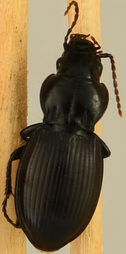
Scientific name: Cyclotrachelus torvus
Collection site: Northern Great Plains Research Laboratory Site (NOGP), plot NOGP_009